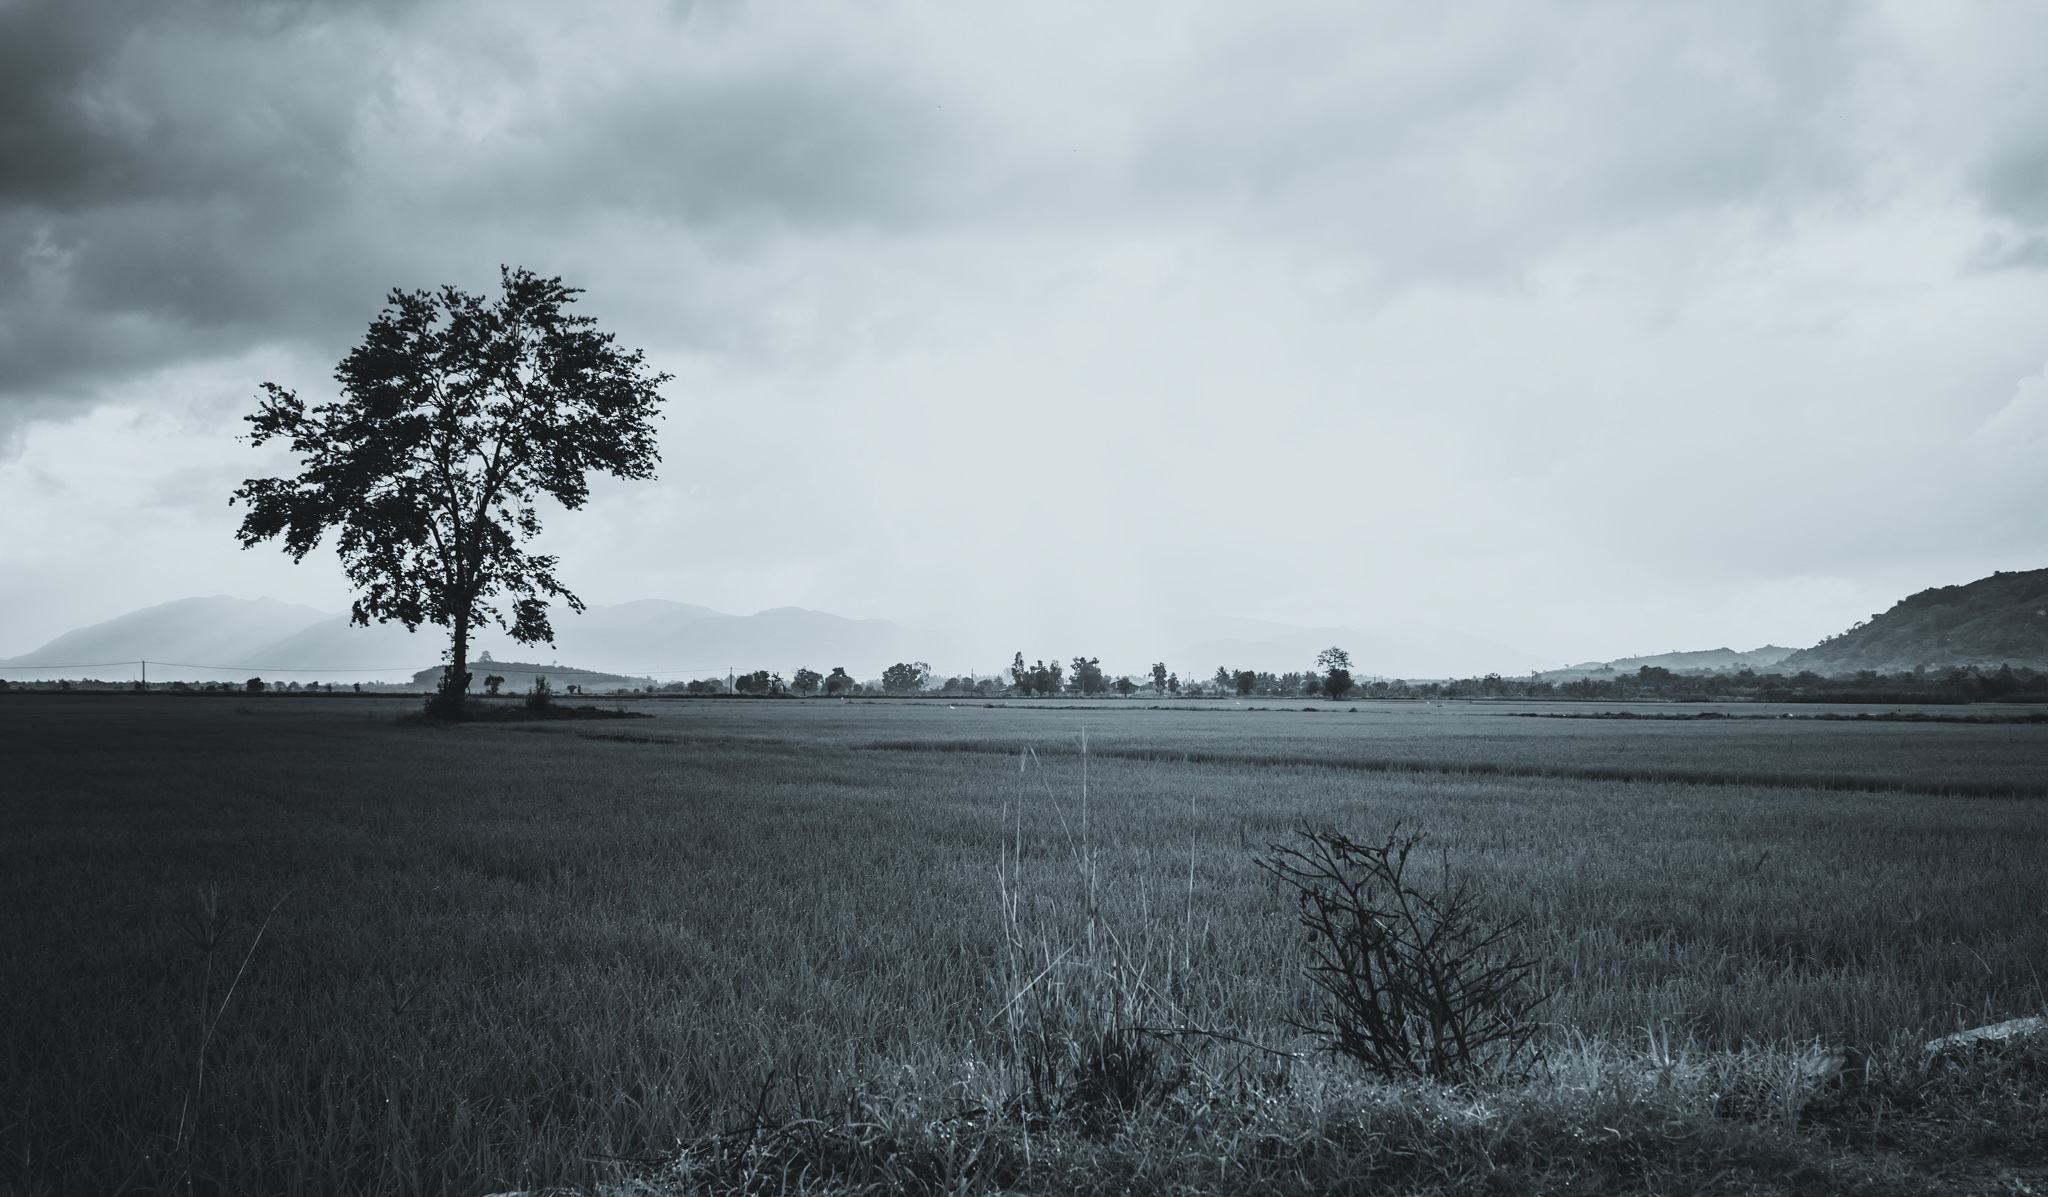
landscape, tree, nature, grass, horizon, mountain, snow, winter, cloud, sky, mist, morning, hill, wind, dawn, male, dusk, weather, electricity, monochrome, write, thunderstorm, habitat, independence, rural area, my hometown, atmospheric phenomenon, woody plant